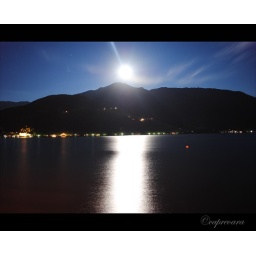
Austria Day 7@Zell am See: Moonrise over the lake and mountain